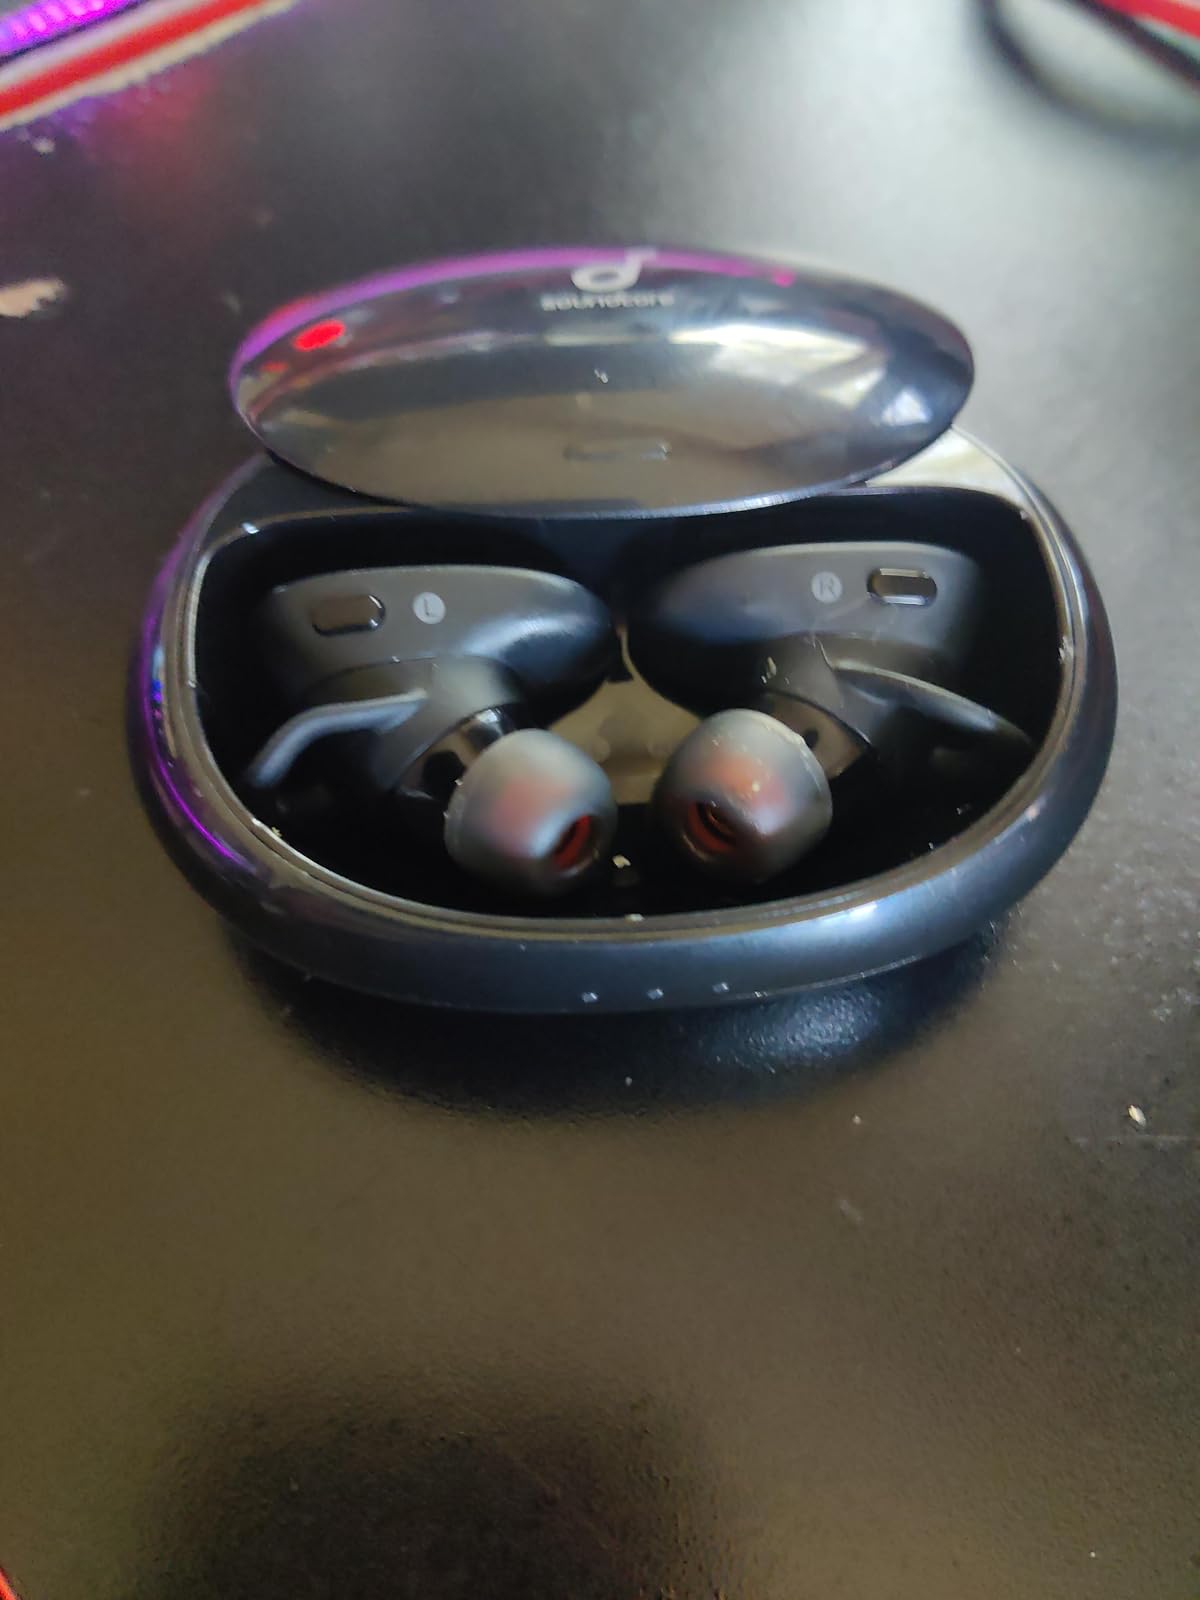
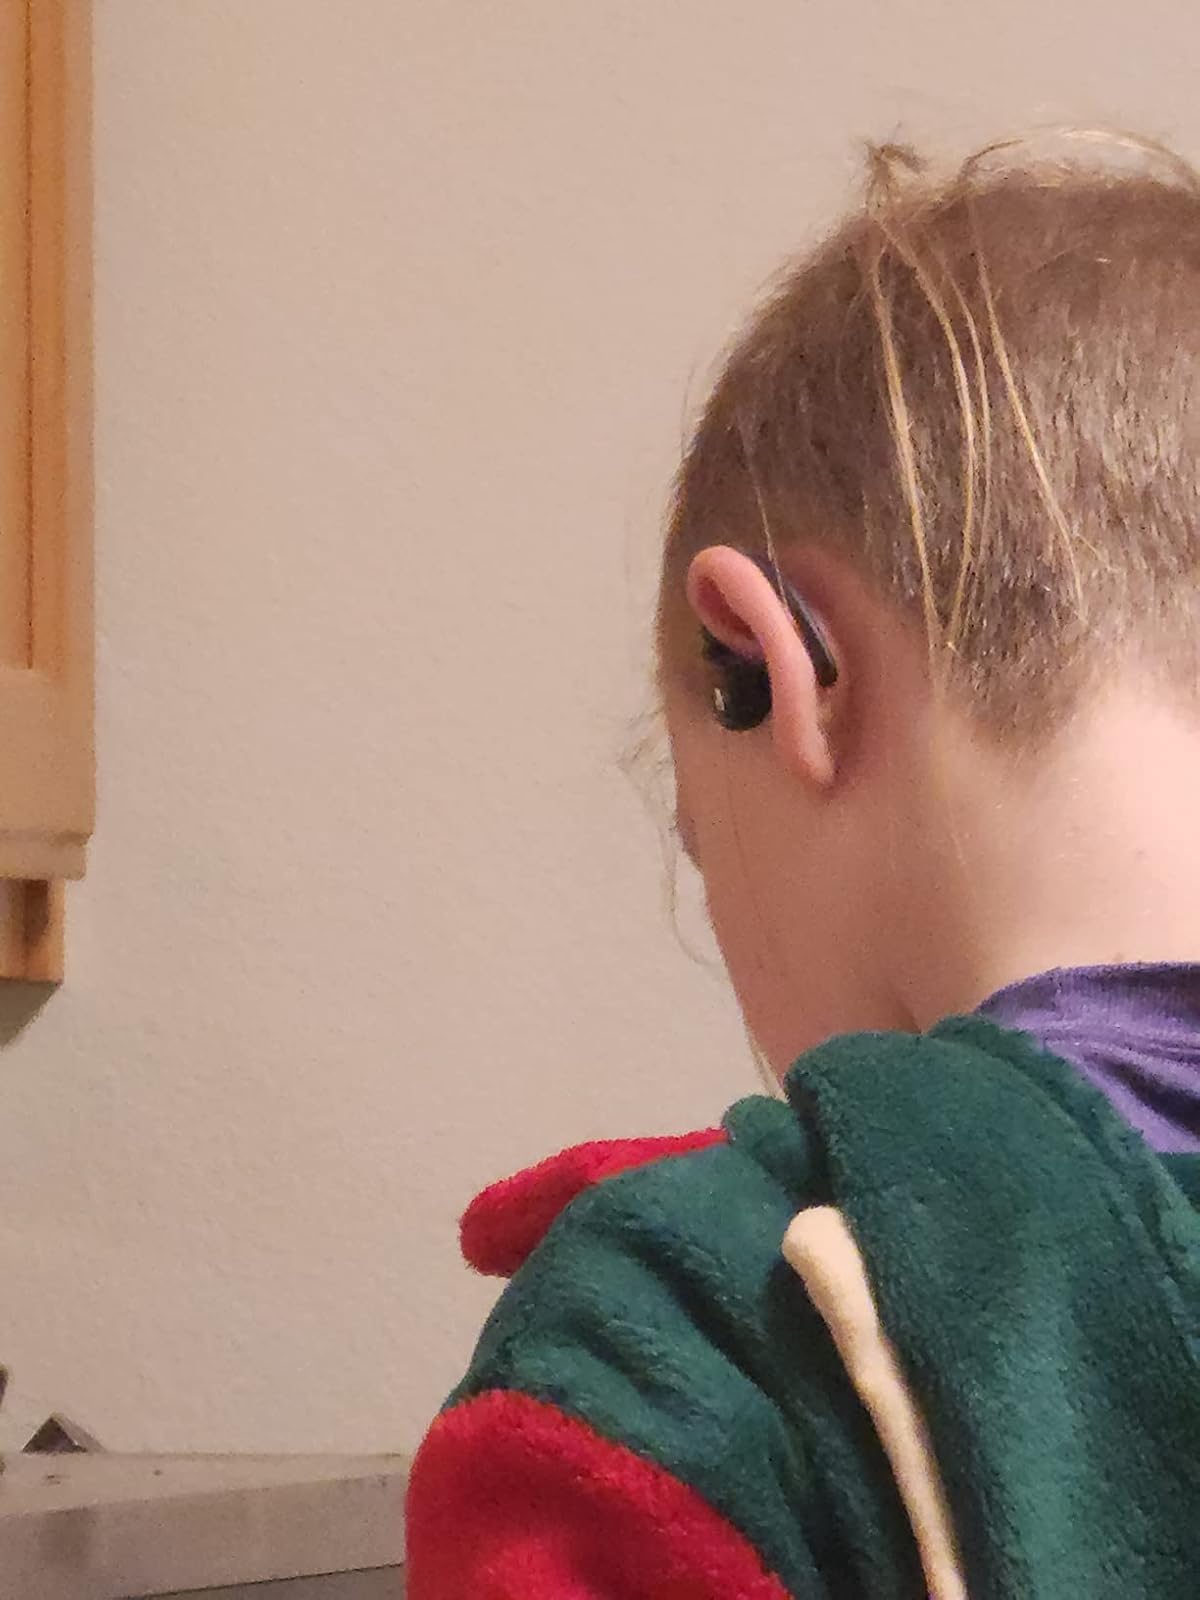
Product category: earbuds
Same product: no